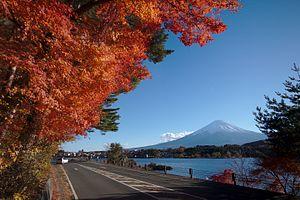
Tunnel momiji et vue sur le mont Fuji au bord du lac Kawaguchi, Japon